Chernivtsi

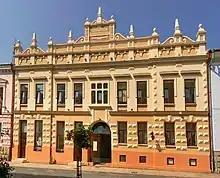
Polish House in Chernivtsi

The city of Chernivtsi has a lot of architecturally important buildings. Many historic buildings have been preserved, especially within the city's center. However, after years of disrepair and neglect, the buildings are in need of major restoration.